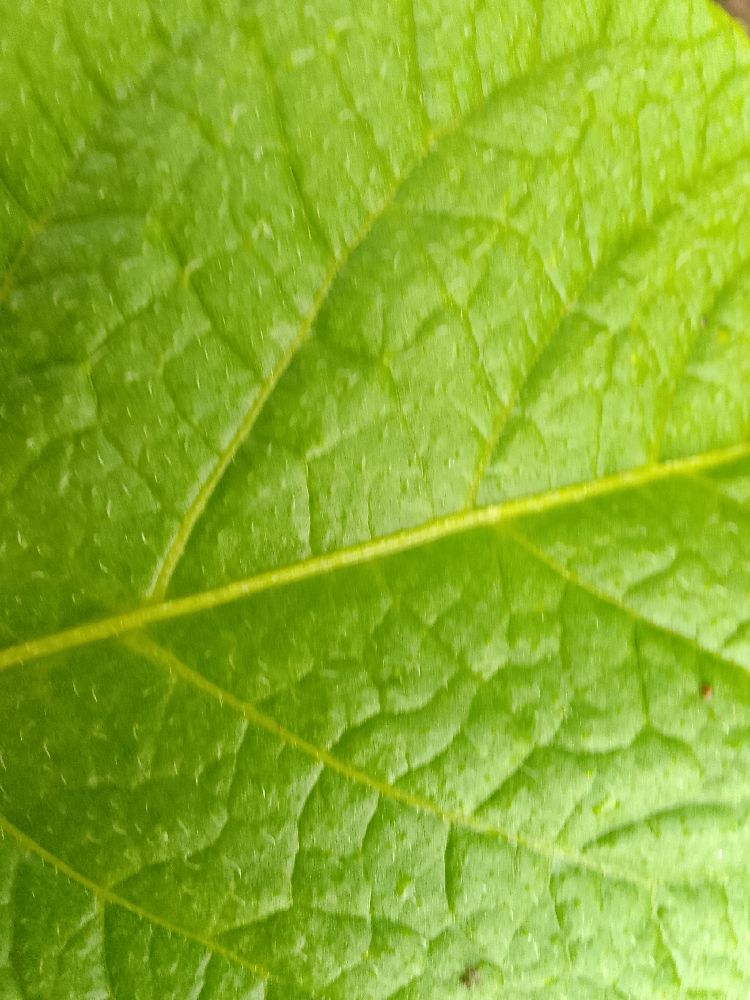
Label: Healthy